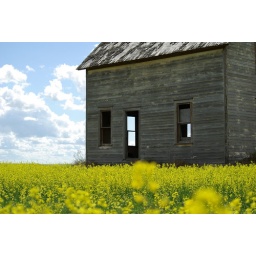
Abandoned house in canola field close to Wynyard, Saskatchewan, 17 July 2010